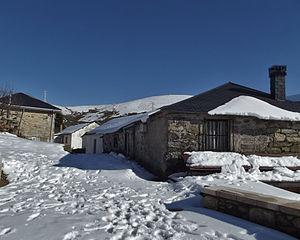
Lubián est une municipalité espagnole de la communauté autonome de Castille-et-León et de la province de Zamora. En 2015, elle comptait 345 habitants.